Silay Institute

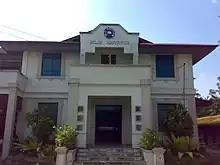
Main facade

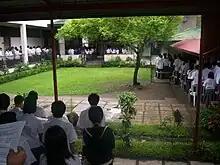
Mass in the campus

Silay Institute, informally referred to by its acronym SI, is a private, co-educational institution of learning located in Silay City, north of Bacolod, the capital of Negros Occidental province in the Philippines. It is the only school in the city that offers formal college education.